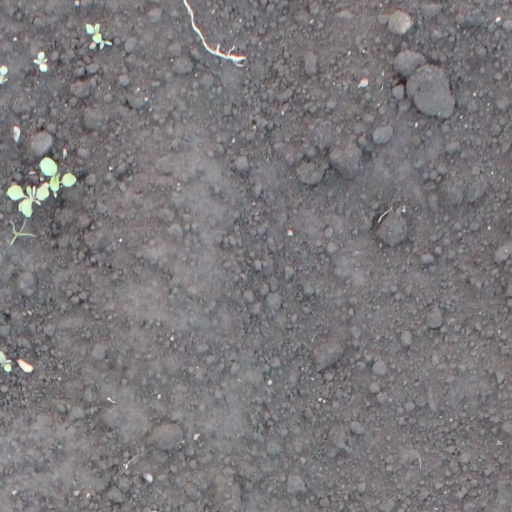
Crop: soybean